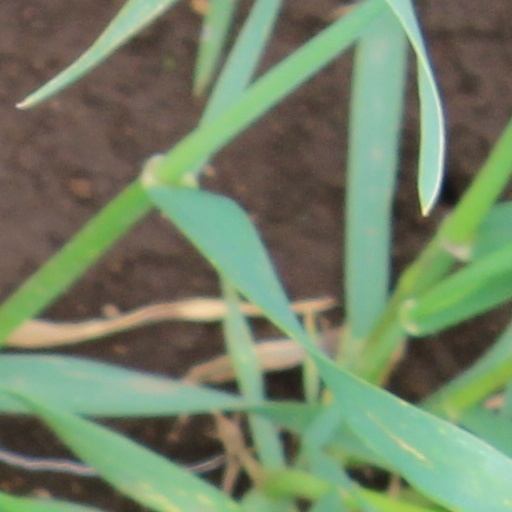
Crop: wheat